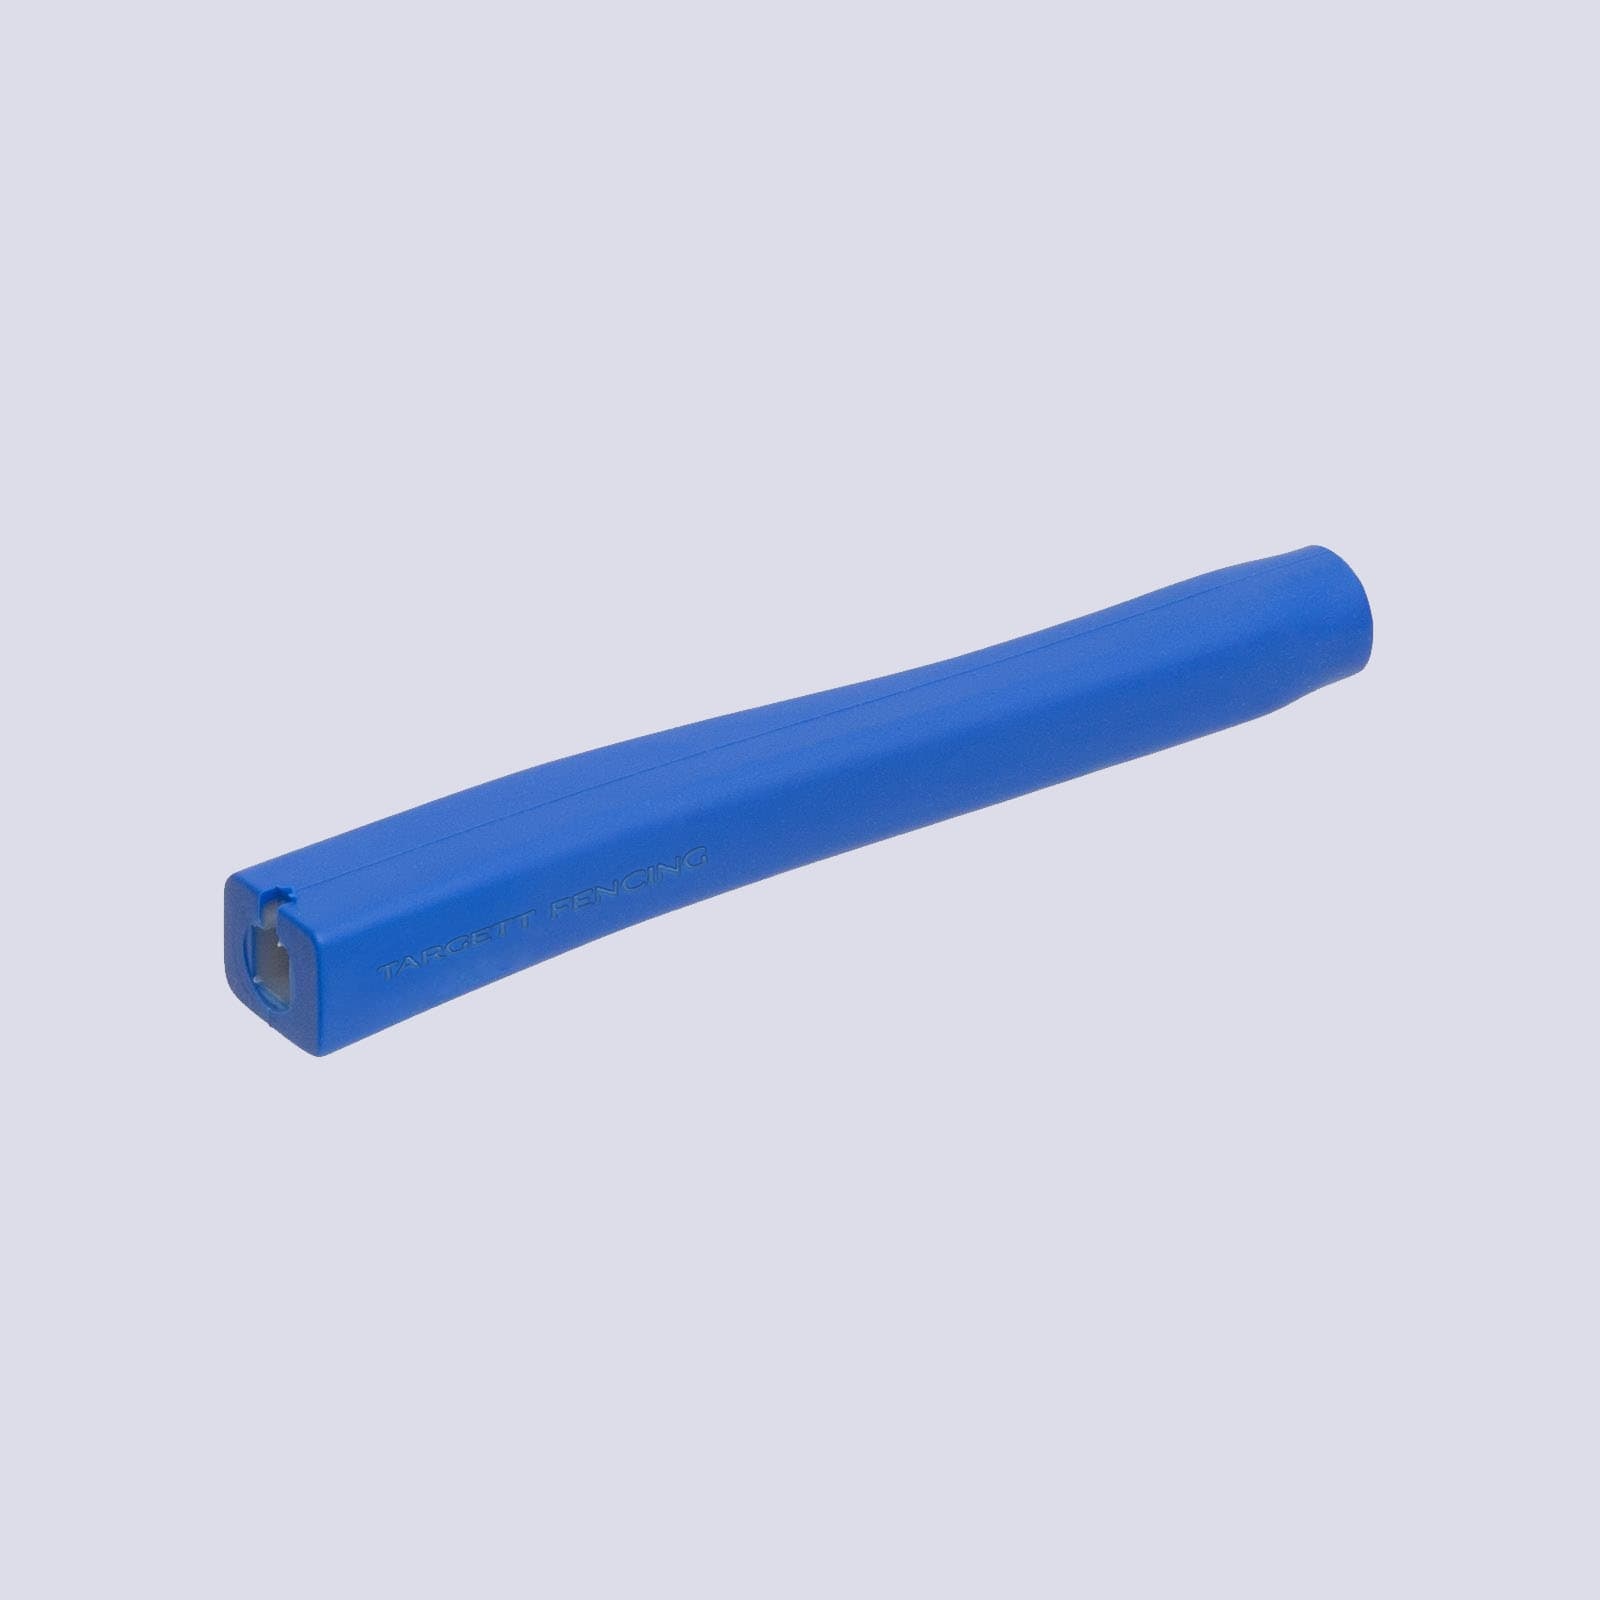
POIGNÉE DROITE ÉPÉE
La poignée droite est utilisée à l'épée et au fleuret. Ergonomique et résistante, cette poignée offre une très bonne adhérence. Le corps de la poignée est conçu à partir d'un plastique résistant et d'un revêtement en caoutchou pour une adhérence de qualité. La poignée droite pèse 33 grammes.
Brand: Targett Fencing
Category: Sporting Goods > Athletics > Fencing > Fencing Weapons > Fencing Practice Swords